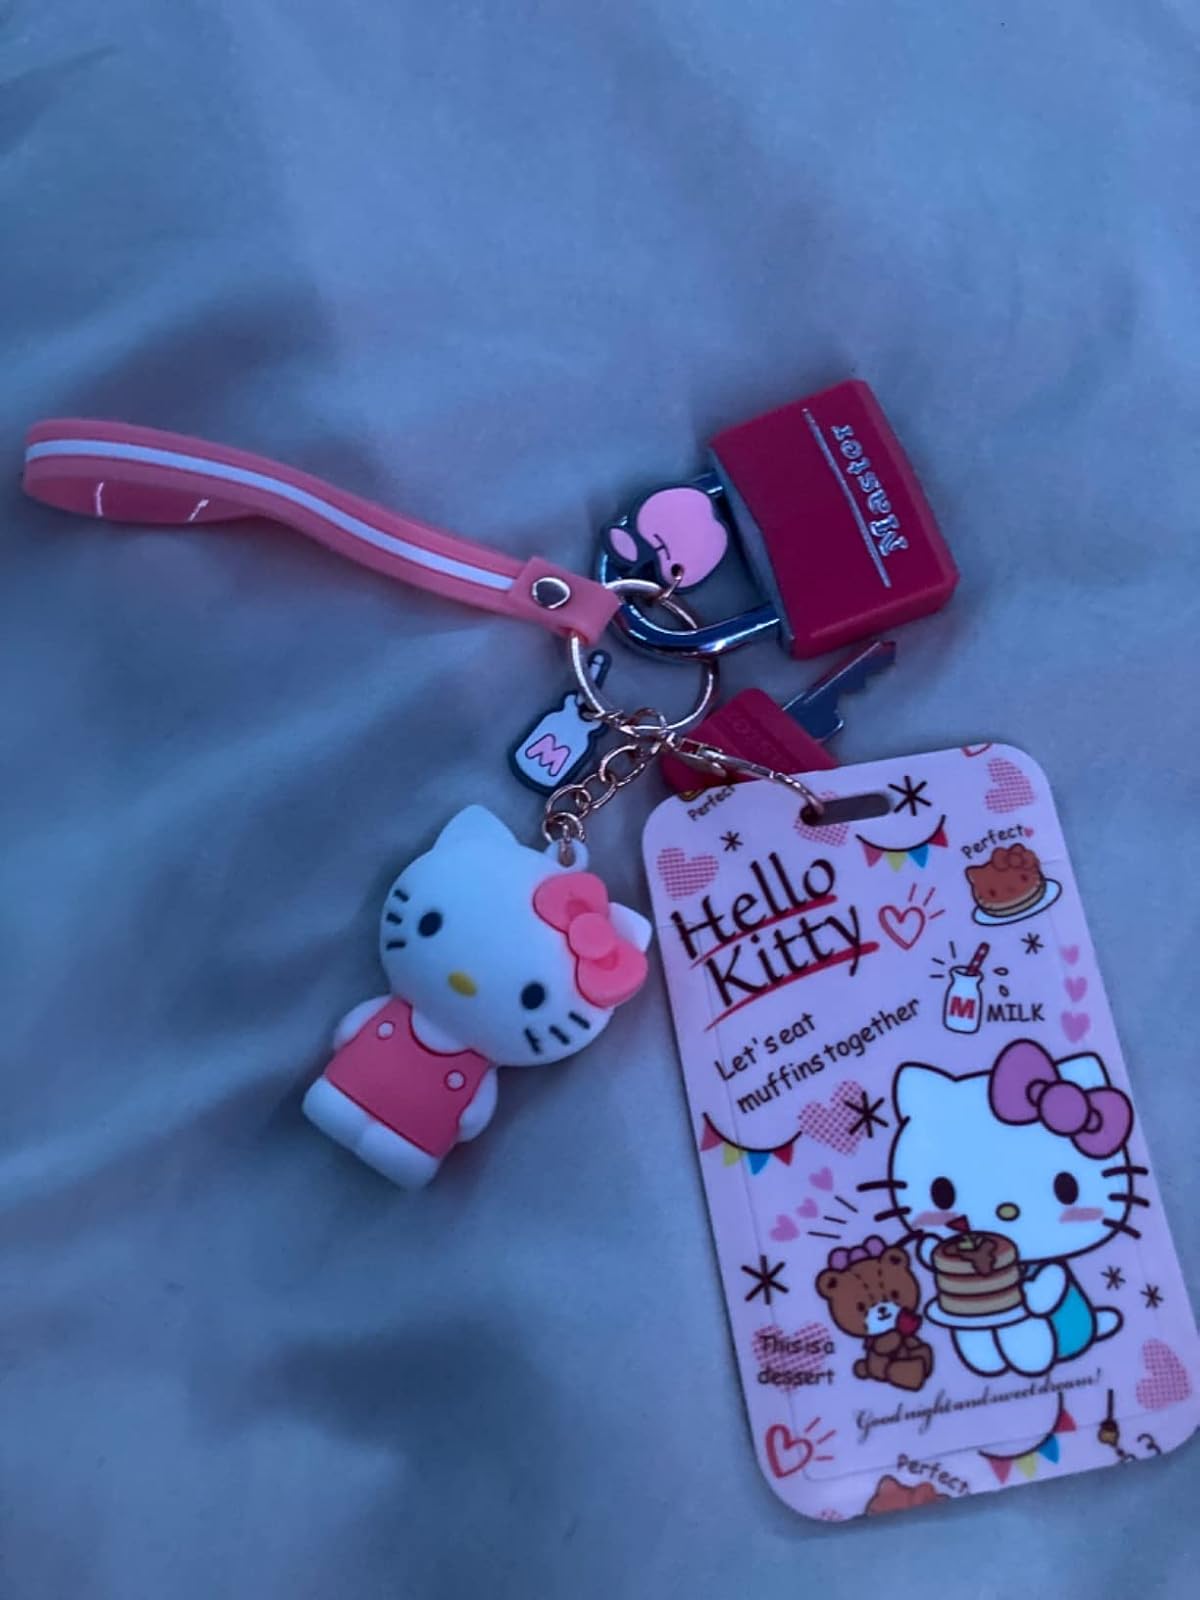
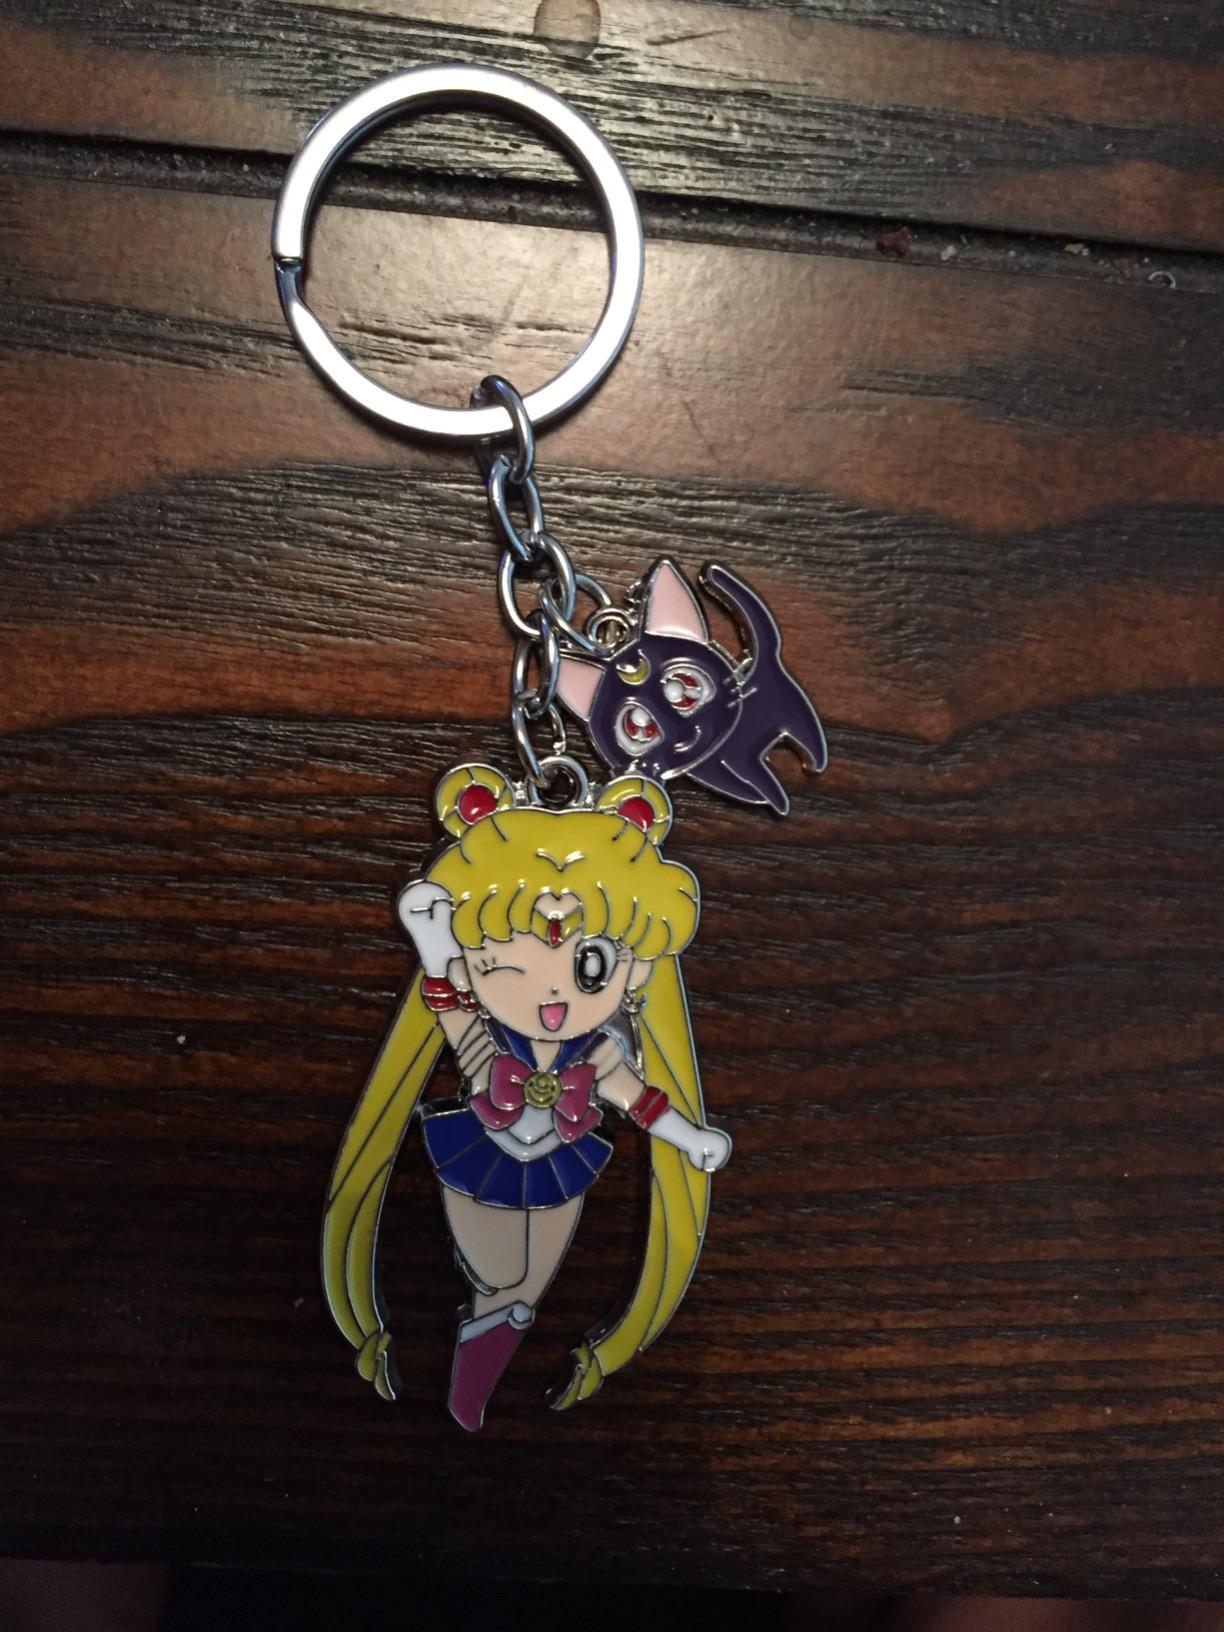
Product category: accessories_keychain
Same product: no